Complaint

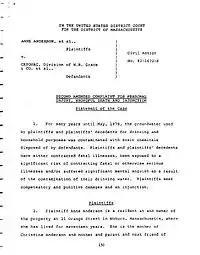
Example page from Complaint in "Anderson v. Cryovac" landmark case.

In addition to Federal Rules of Civil Procedure, many of the U.S. district courts have developed their own requirements included in Local Rules for filing with the Court. Local Rules can set up a limit on the number of pages, establish deadlines for motions and responses, explain whether it is acceptable to combine a motion petition with a response, specify if a judge needs an additional copy of the documents (called "judge's copy"), etc. Local Rules can define page layout elements like: margins, text font/size, distance between lines, mandatory footer text, page numbering, and provide directions on how the pages need to be bound together – i.e. acceptable fasteners, number and location of fastening holes, etc. If the filed motion does not comply with the Local Rules then the judge can choose to strike the motion completely, or order the party to re-file its motion, or grant a special exception to the Local Rules.